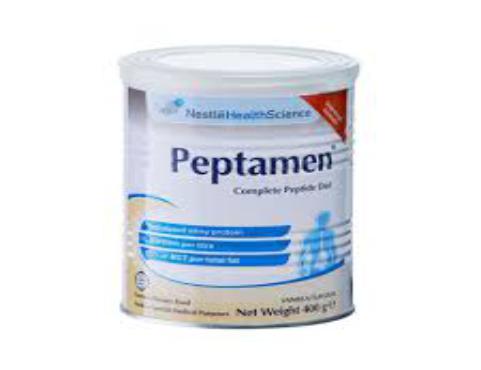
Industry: Food